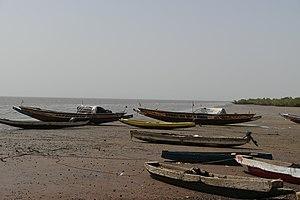
Juffureh, Jufureh ou Juffure est un village de Gambie, situé à 30 km de l'embouchure du fleuve Gambie.